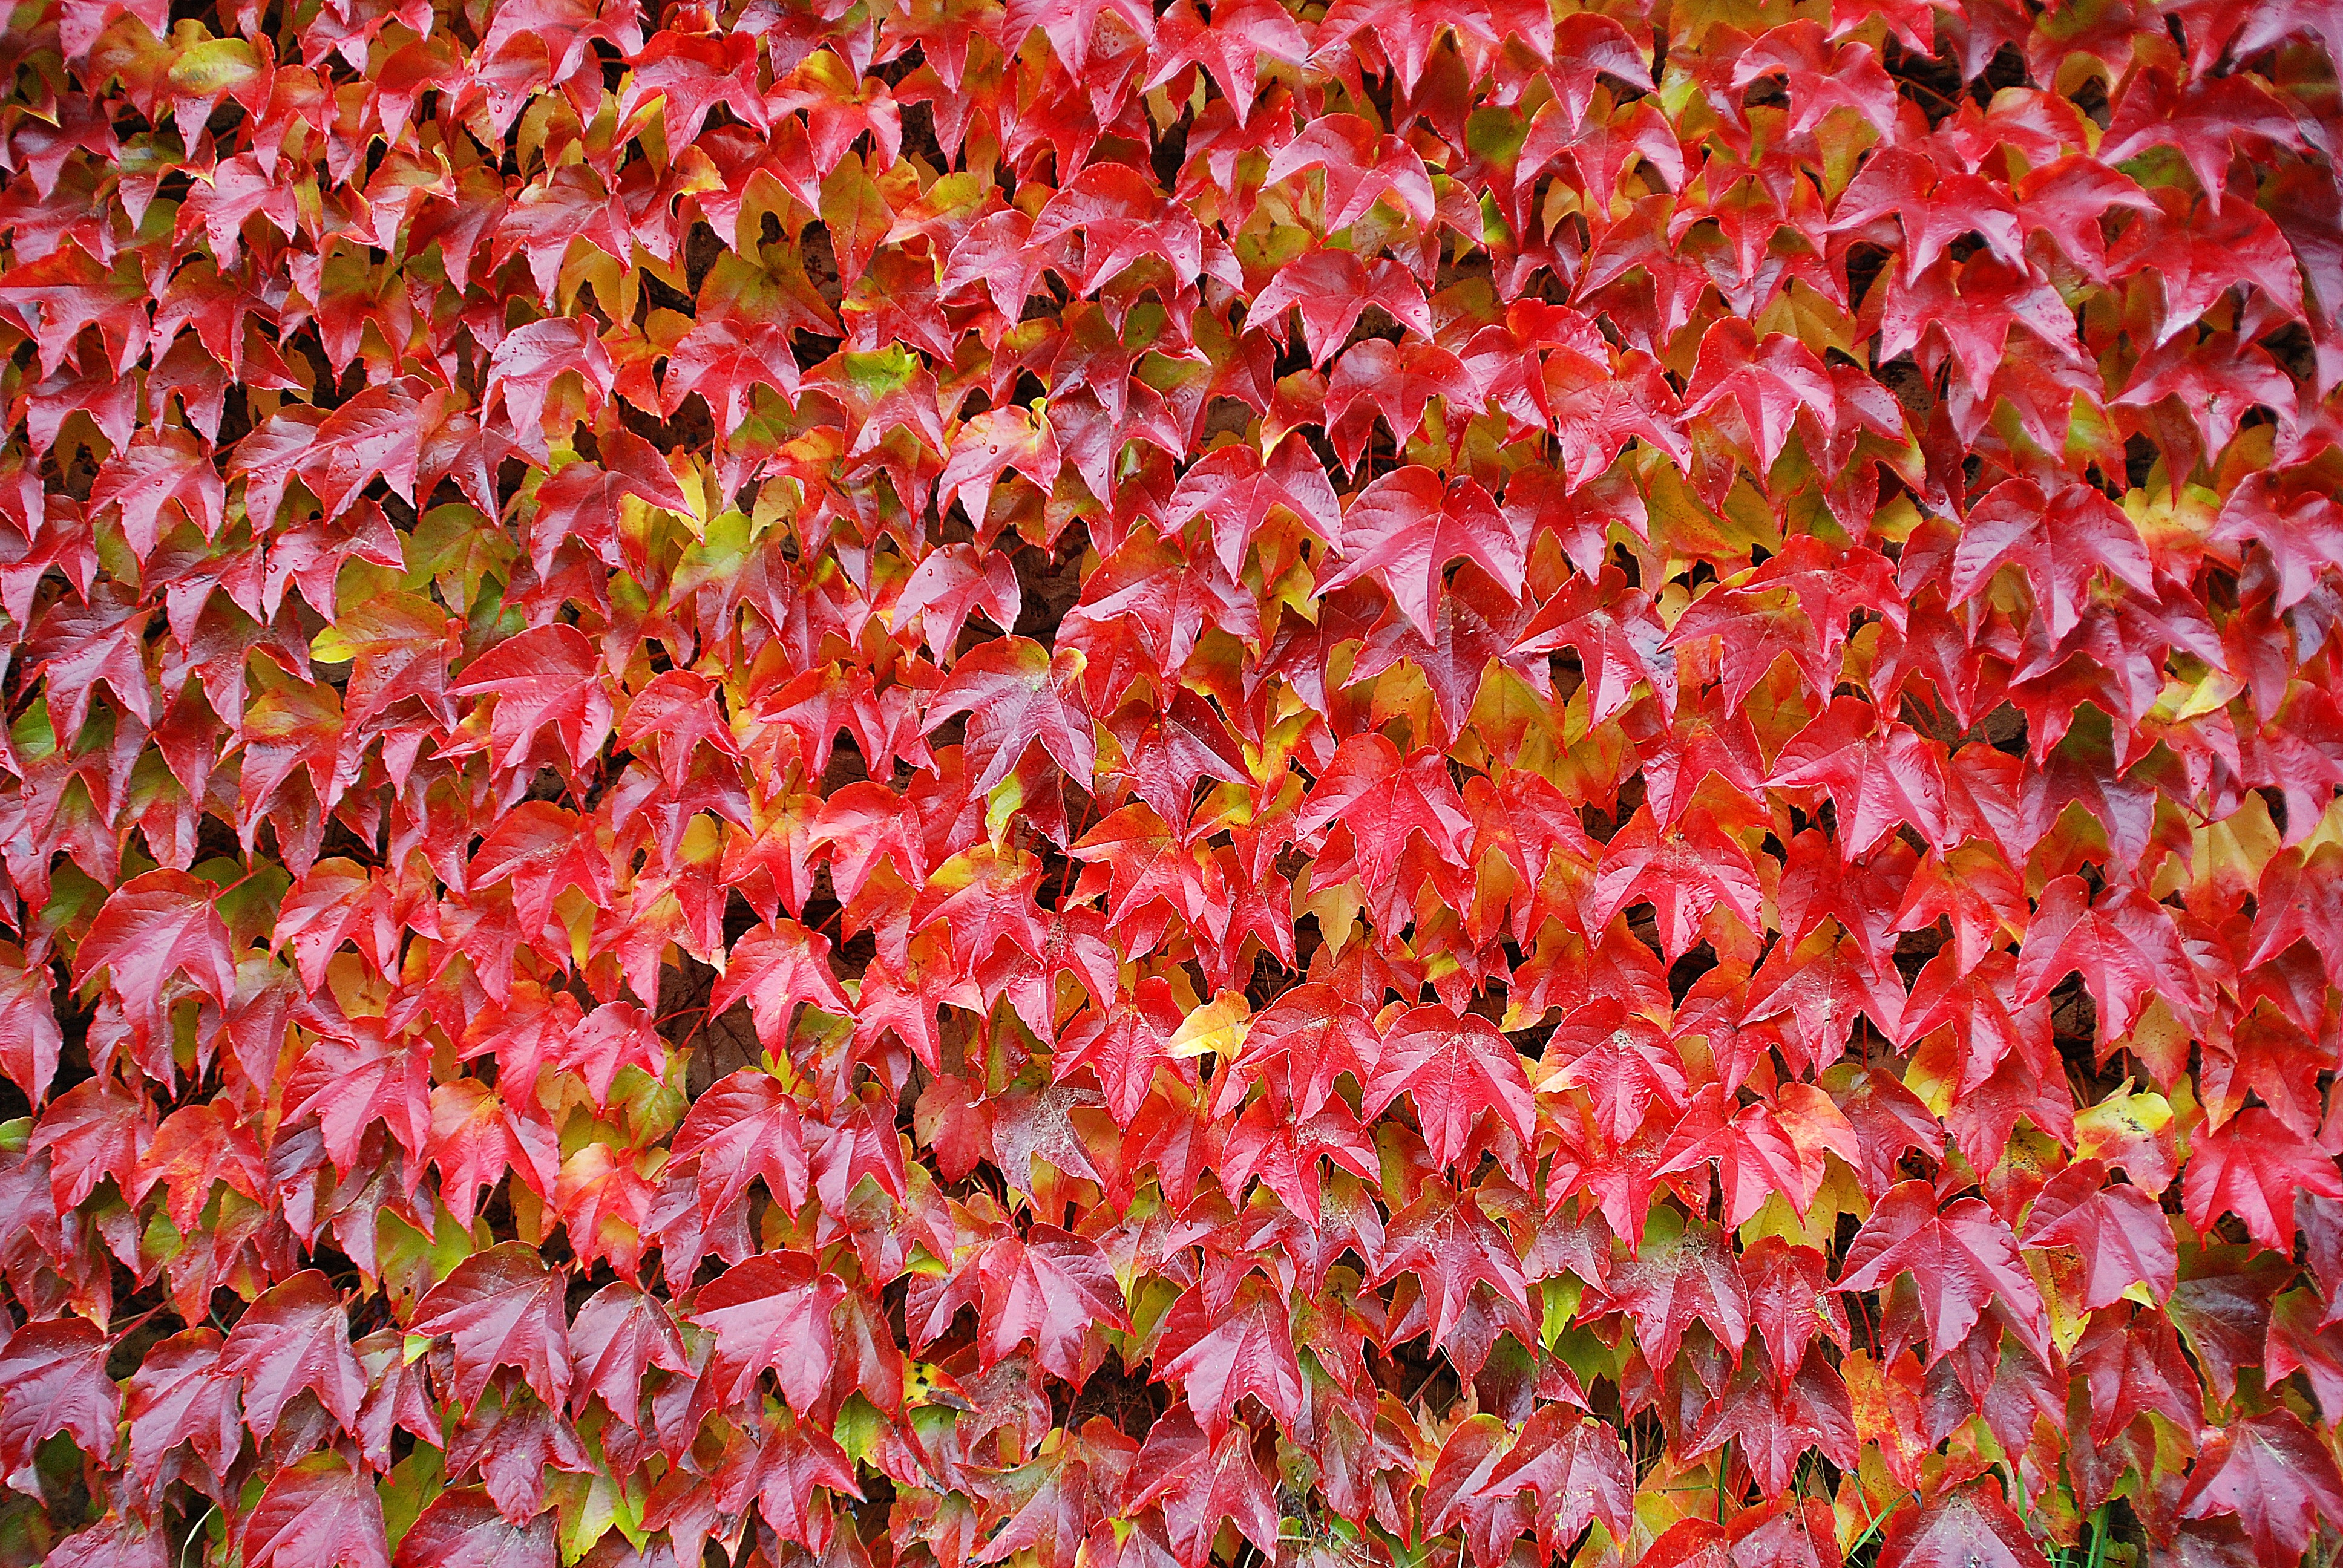
tree, plant, leaf, flower, petal, red, autumn, botany, season, maple tree, maple leaf, shrub, wallpapers, the background, invoice, flowering plant, wild wine, woody plant, land plant